Gold Creek Dam

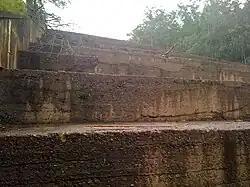
World's first concrete stepped spillway

The Gold Creek Dam is located on the edge of Brisbane Forest Park, west of Brisbane, on the Gold Creek, a tributary of Moggill Creek, to augment supplies from the recently completed Enoggera Dam. Unlike Enoggera, the Gold Creek site could supply water to the most elevated parts of the city.